North Lakhimpur University

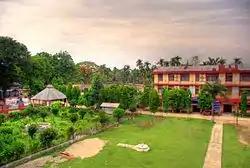
Academic Building of North Lakhimpur College

Md. Nasim Ali Hazarika served as the inaugural principal of the college from 1952 to 1954, whereas Dr. Biman Ch. Chetia held the position until the University transitioned to a state University in February 2012.